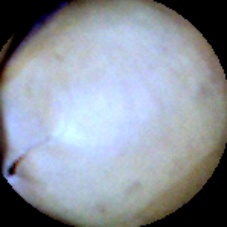
Label: Skin-damaged